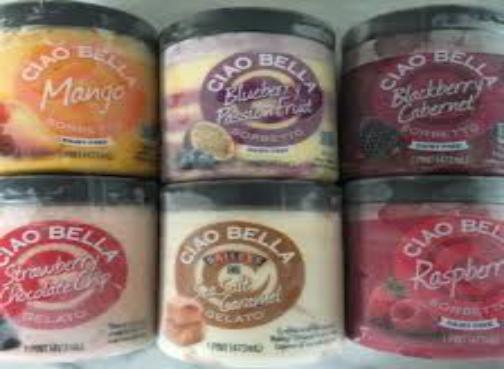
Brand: Ciao Bella Gelato Company
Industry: Food